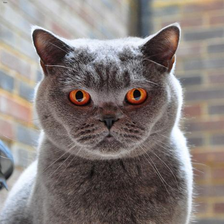
Species: cat
Breed: British Shorthair